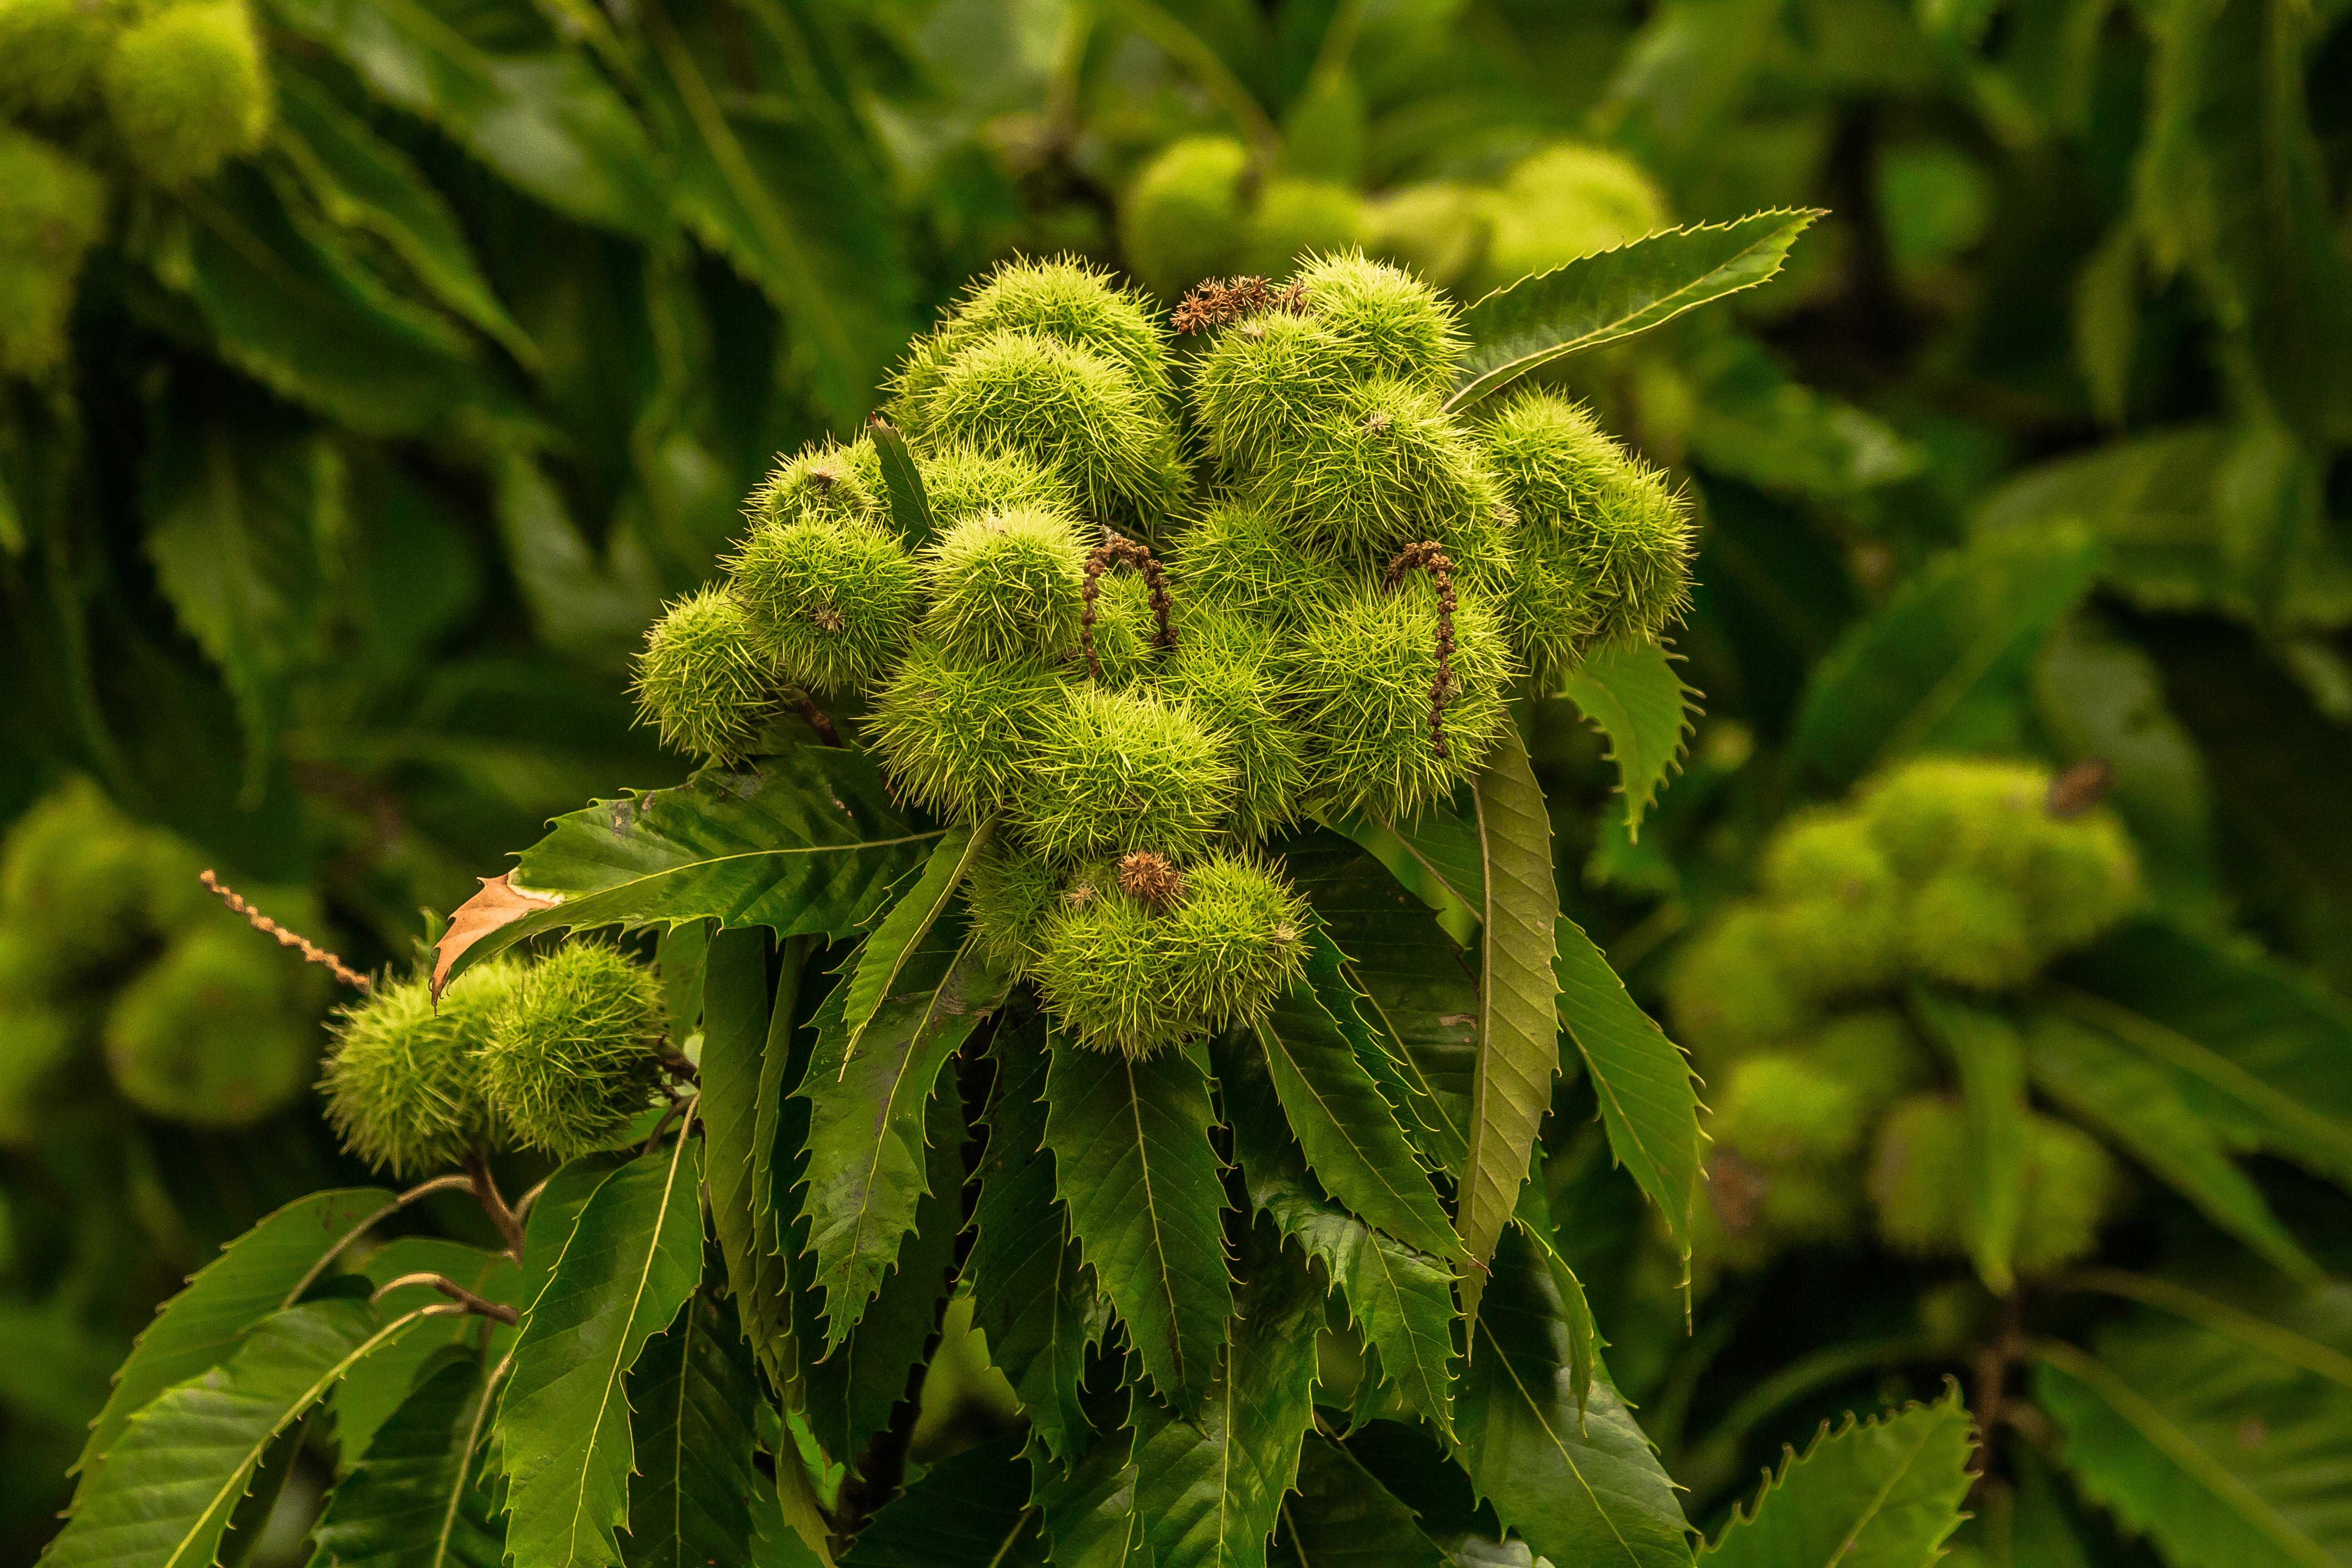
tree, nature, plant, leaf, flower, green, produce, evergreen, botany, flora, shrub, chestnut, macro photography, flowering plant, woody plant, land plant